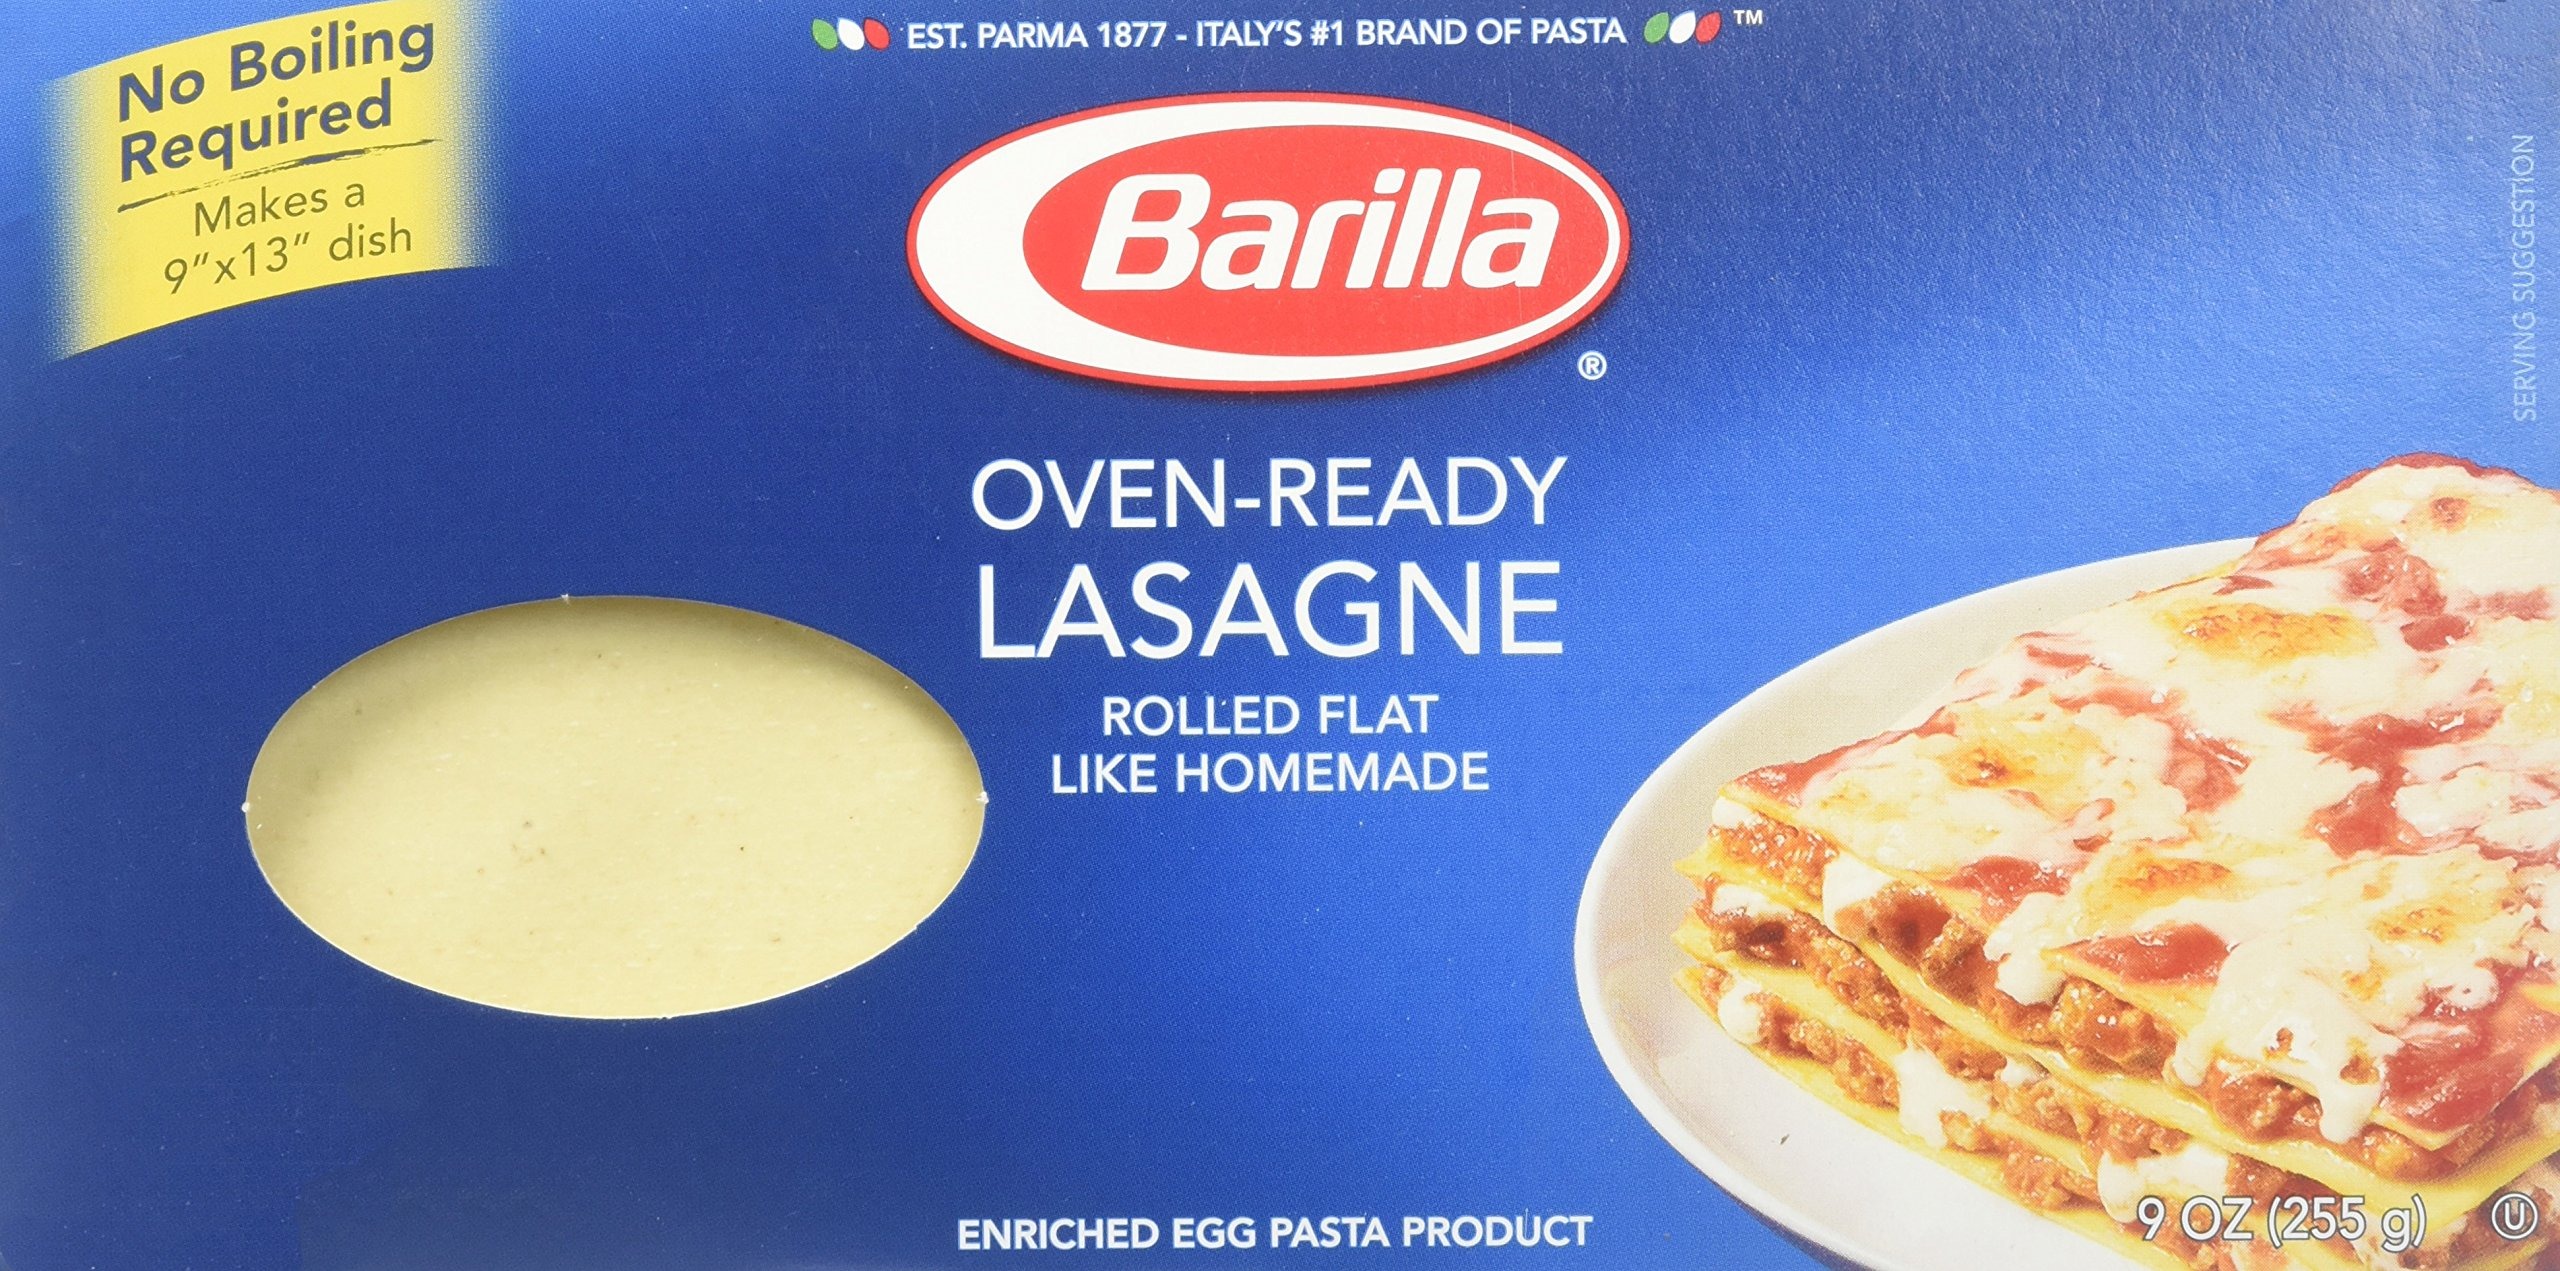
Item Name: Barilla Lasagna - 12 Pack
Bullet Point 1: Package size of 9.0 oz
Bullet Point 2: Unit Price of $3.14
Bullet Point 3: No boiling required. Rolled flat like homemade.
Product Description: For generations Italians have made lasagne at home, rolling rich golden dough into thin delicate sheets of pasta. Today, Barilla brings that authentic goodness to your home. Each sheet is rolled flat in the tradition of homemade and there is no boiling required. Just layer Barilla lasagne between your favorite ingredients and bake in the oven. In no time you and your family will enjoy Barilla lasagne in the delicious authentic Italian tradition.
Value: 12.0
Unit: Count

Price: 2.535